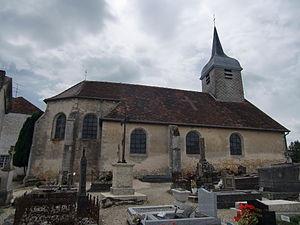
église d'Eclance (Aube - Champagne - France)
Éclance est une commune française située dans le département de l'Aube, en région Grand Est.